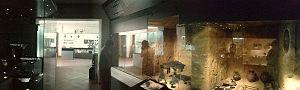
Accueil du museo dell'acqua de Chianciano Terme - Reconstitution de la Tombe Morelli entière avec son mobilier funéraire découvert intact.
La tombe Morelli est la tombe étrusque principale de la nécropole Morelli près de Chianciano Terme.
Le Musée archéologique civique de Chianciano Terme ou Museo delle Acque est le musée d'archéologie locale de la ville de Chianciano Terme en province de Sienne, situé viale Dante.